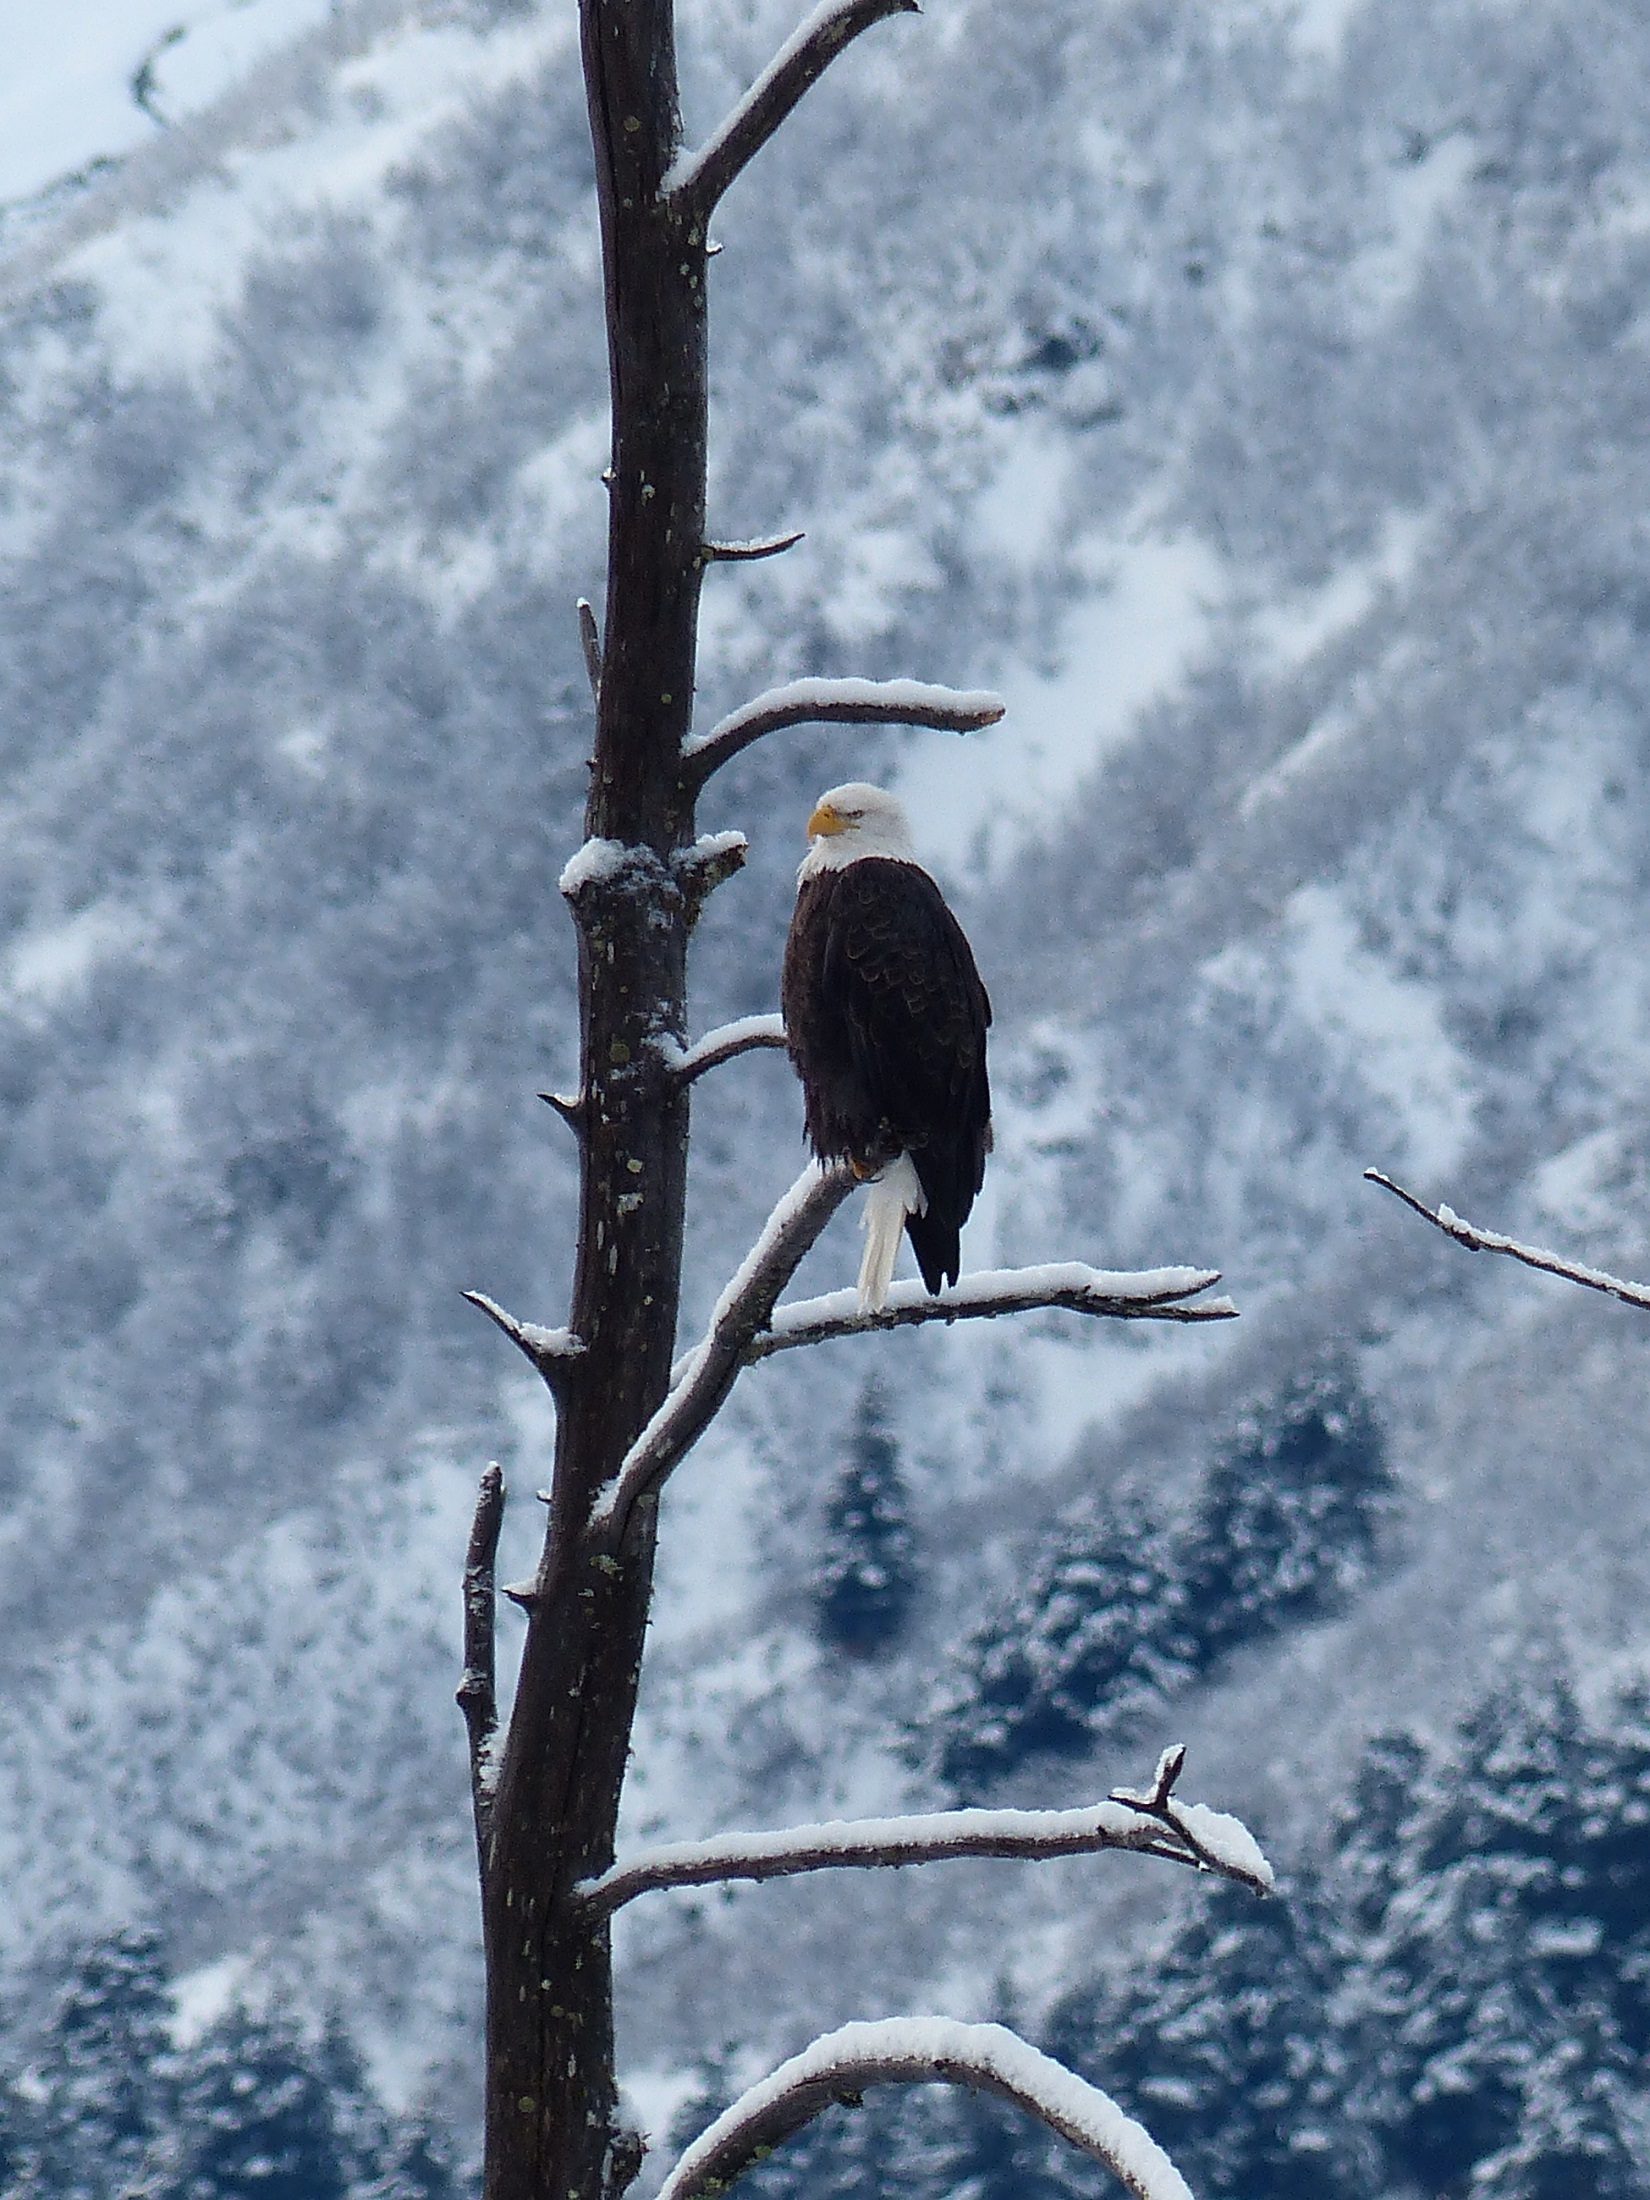
tree, nature, branch, snow, winter, bird, wildlife, ice, portrait, symbol, weather, eagle, predator, hawk, season, fauna, raptor, majestic, bird of prey, bald eagle, national, power, feathers, vertebrate, hunter, perched, perching bird